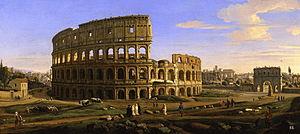
Caspar van Wittel ou Gaspar van Wittel ou Caspar Adriaensz. van Wittel, appelé plus tard Gaspare Vanvitelli et Gasparo degli Occhiali, est un peintre néerlandais du siècle d'or. Il est connu pour ses peintures de paysages, la plupart réalisées en Italie.